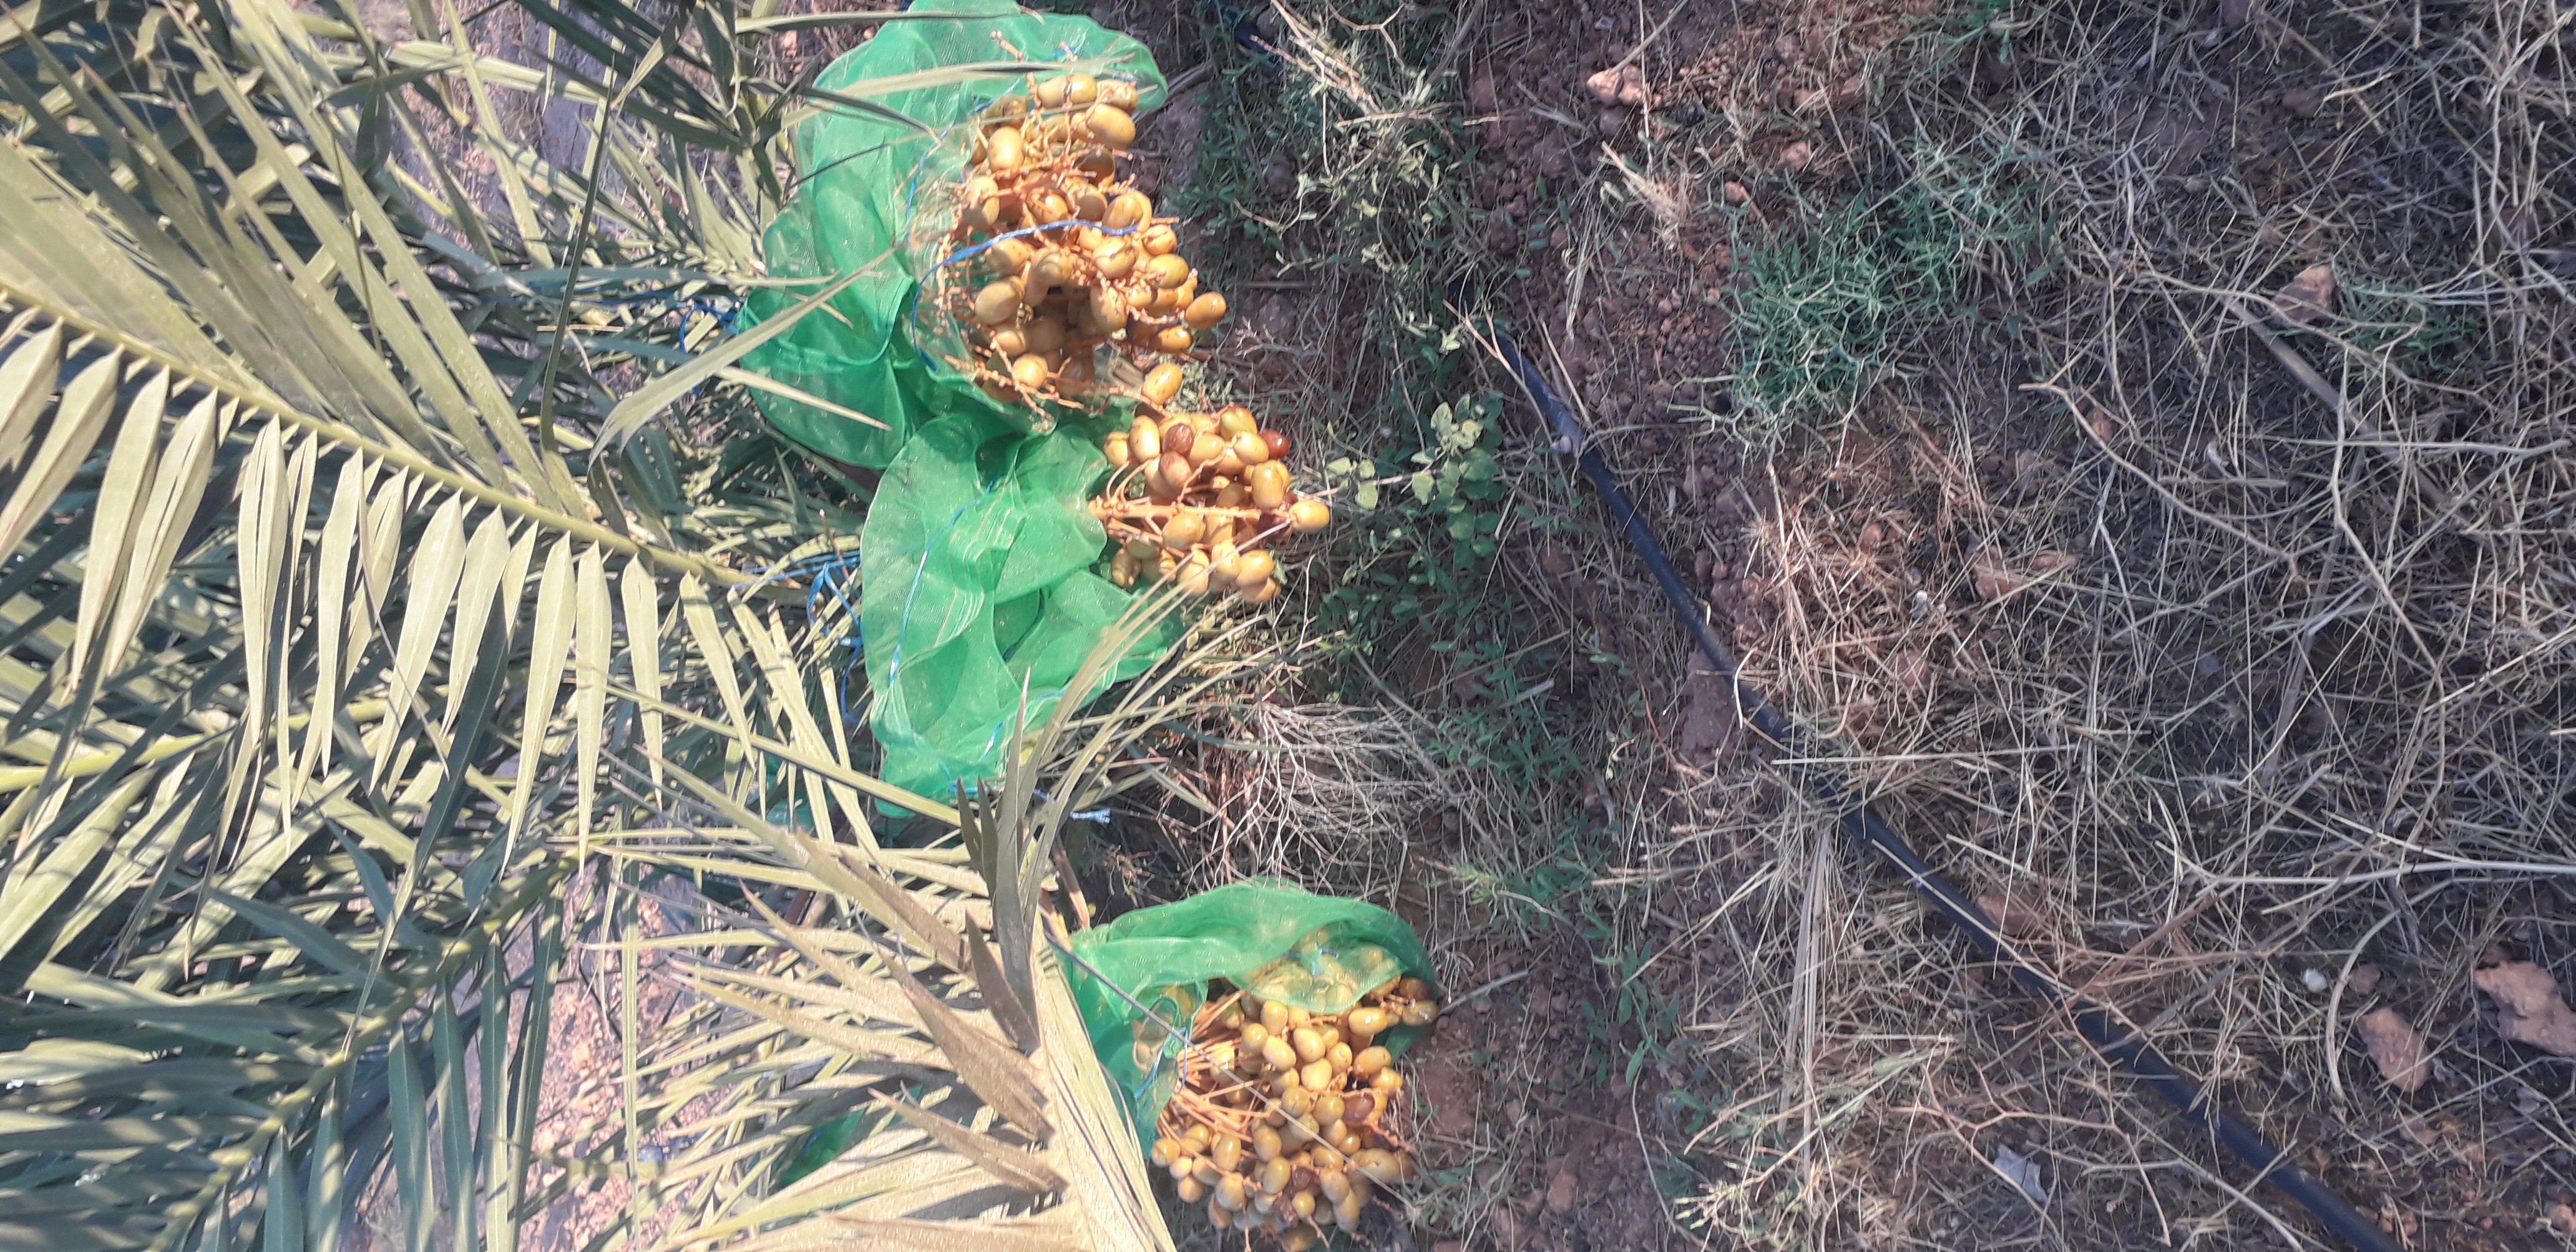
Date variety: Boufagous